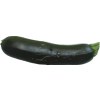
Label: dark_zucchini